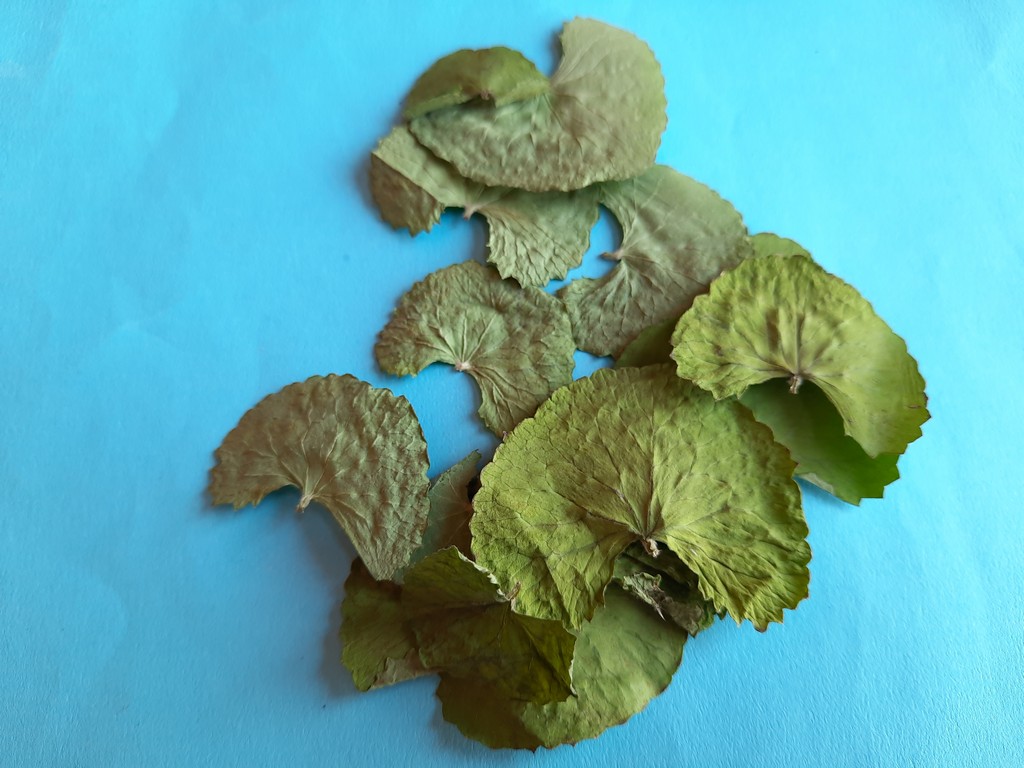
Label: Dried